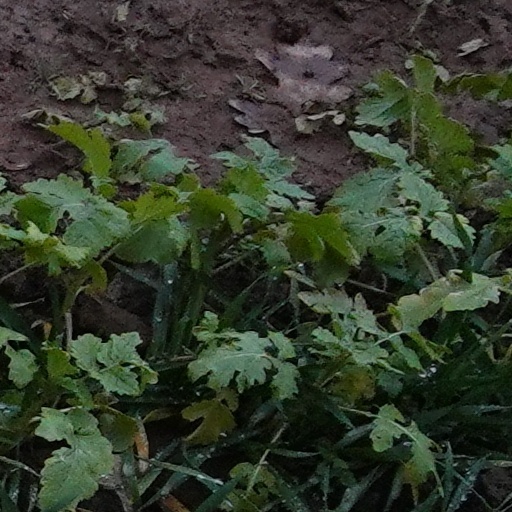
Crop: wheat